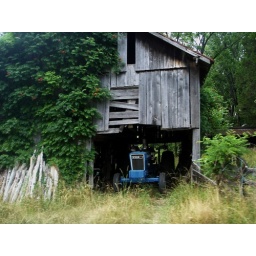
This old barn houses an old tractor that is still very much in use.